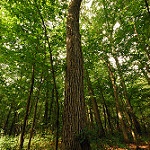
Label: forest